Answer in natural language. Which object is closer to the camera taking this photo, Window or dark brown colour bed? Choose between the following options: Window or dark brown colour bed
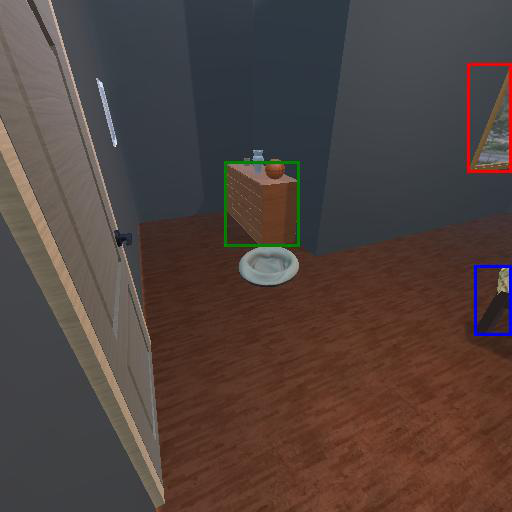
<answer>dark brown colour bed</answer>